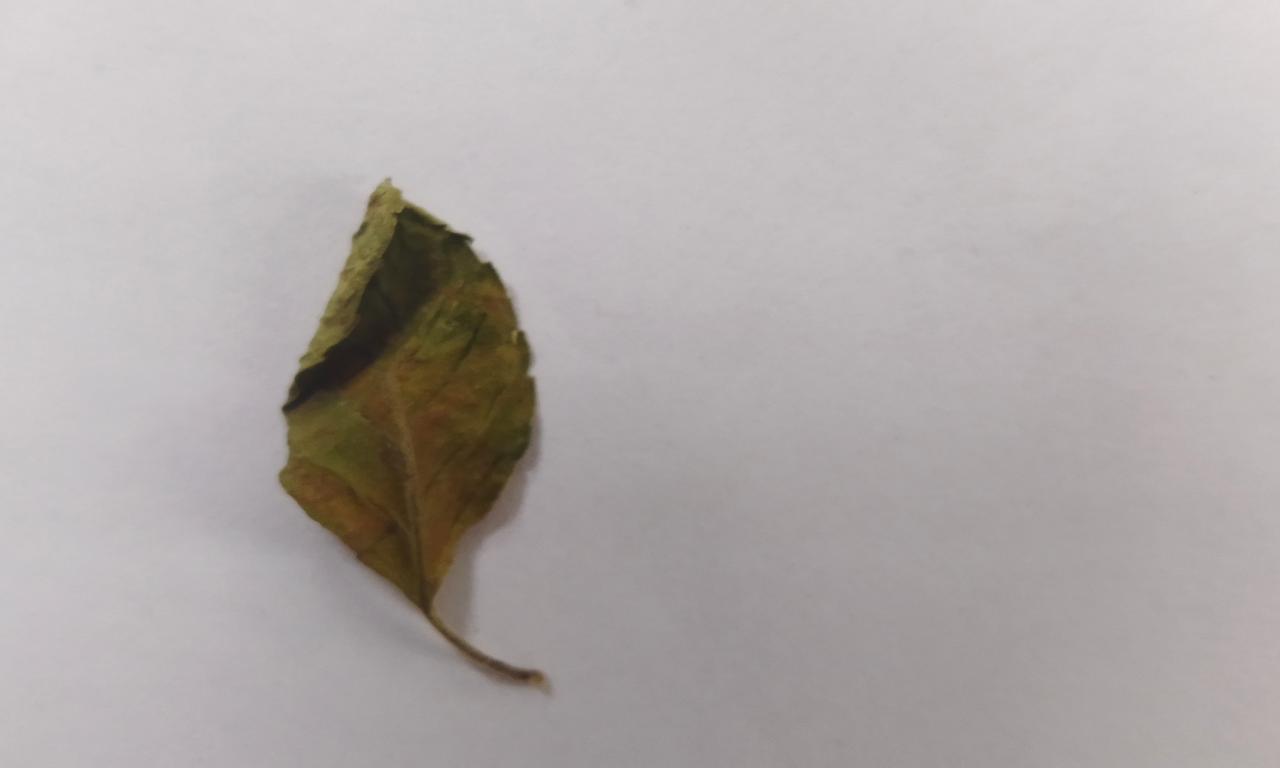
Label: Dried